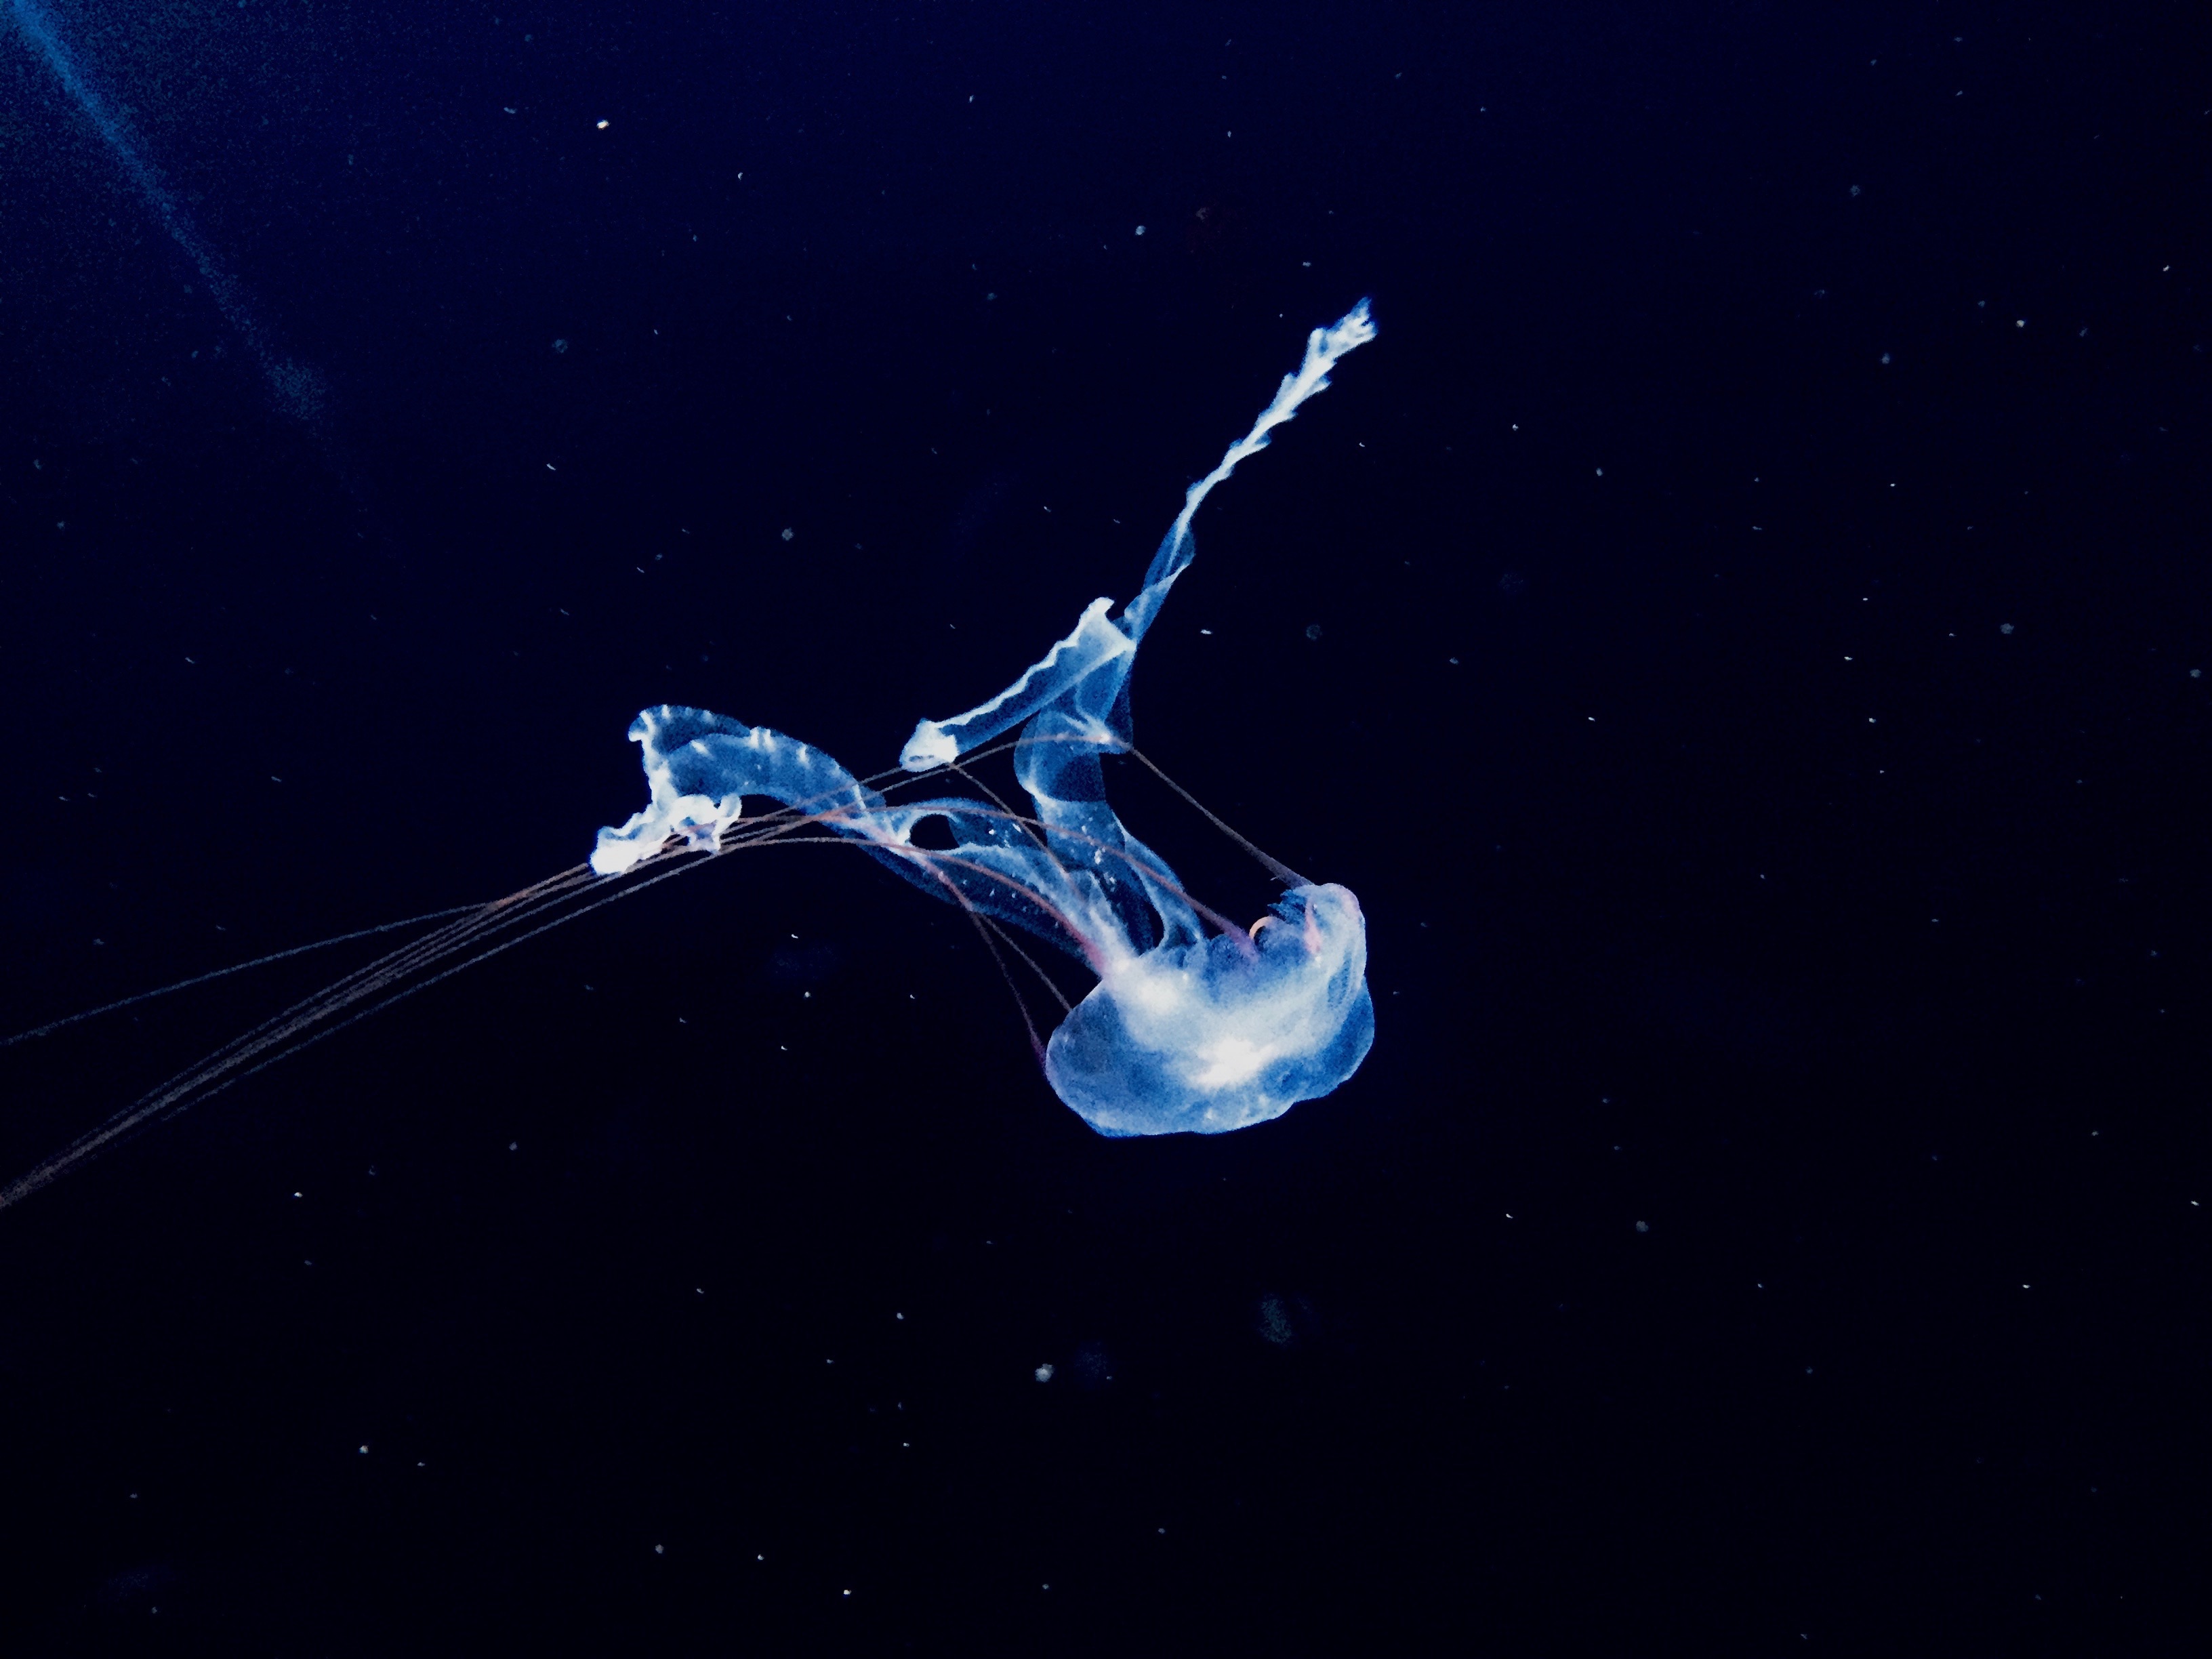
underwater, outer space, screenshot, astronomical object, atmosphere of earth, deep sea fish